Puerto Galera

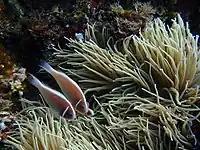
Puerto Galera underwater view

The traditional economy of the city used to be fishing and subsistence agriculture, but with the boom of tourism at the end of the 1970s, the service sector became more and more important and led to population and economic growth. Of the 13 villages ("barangays") in Puerto Galera, half now rely on tourism-based activities for sustenance.